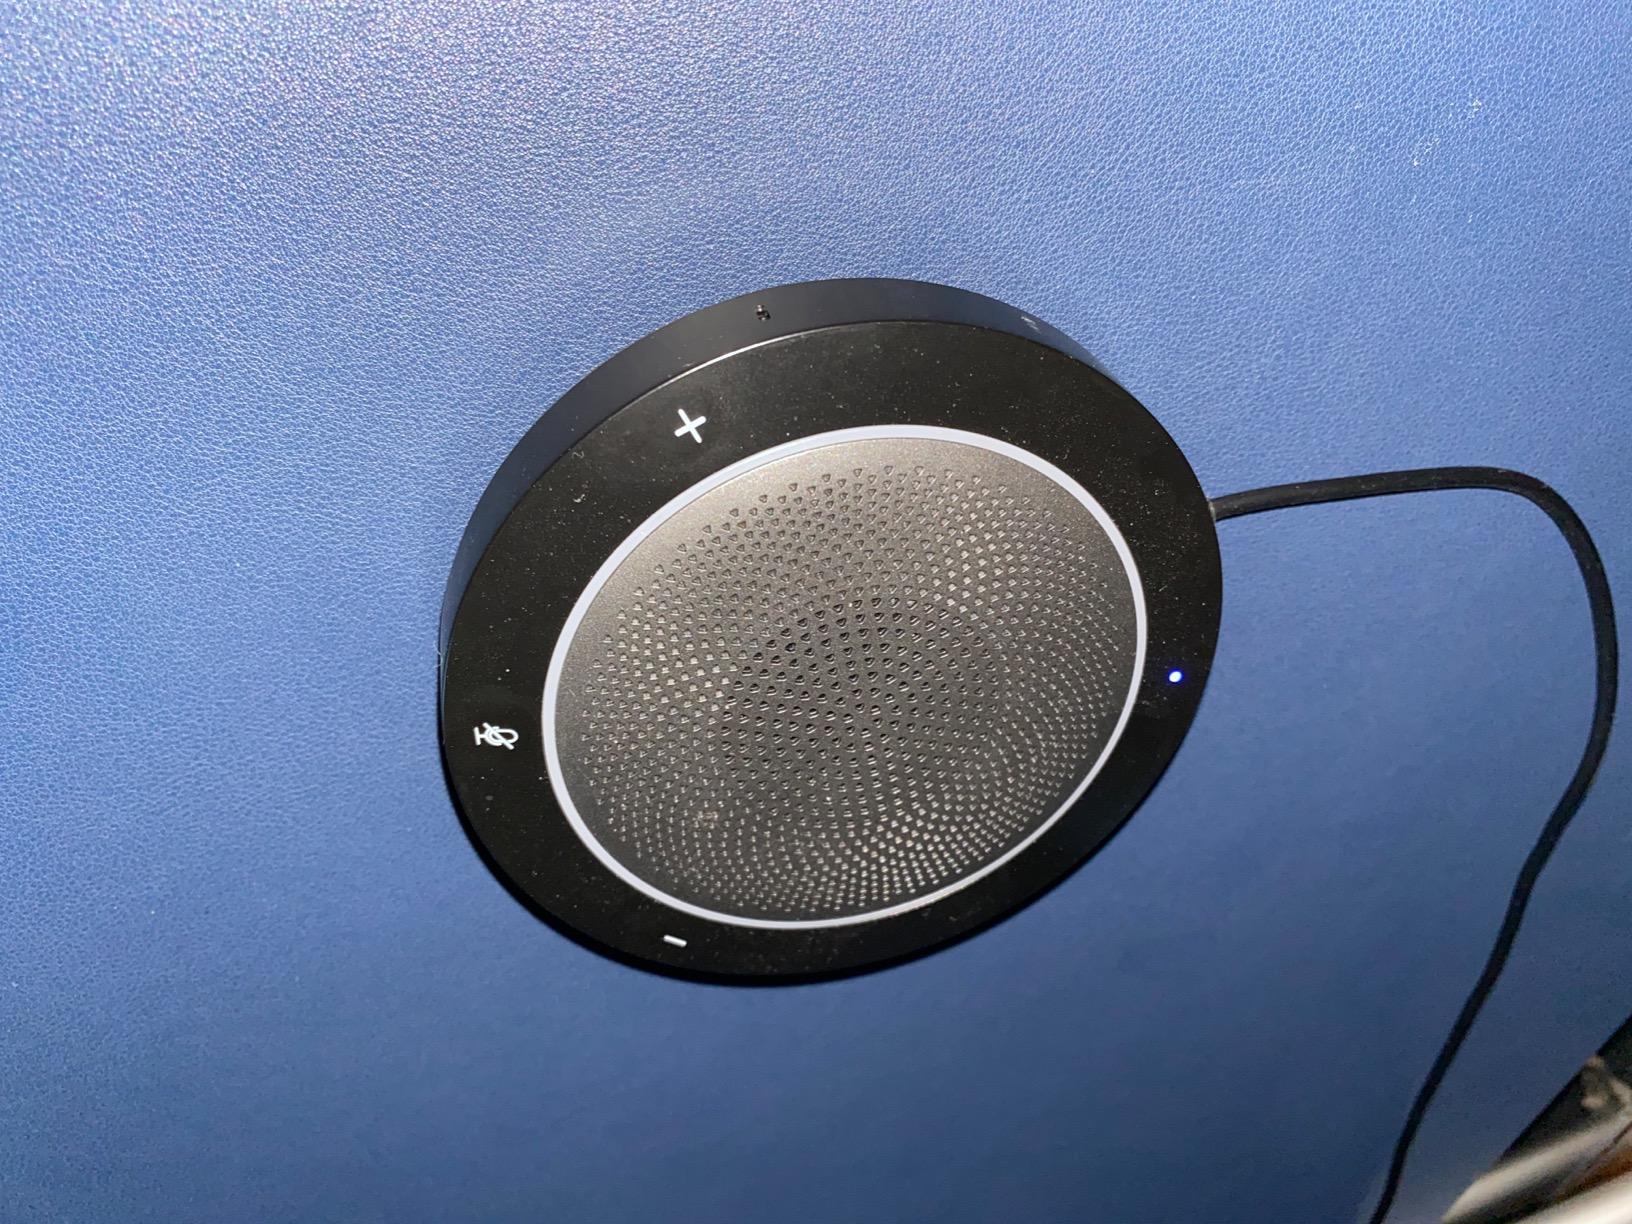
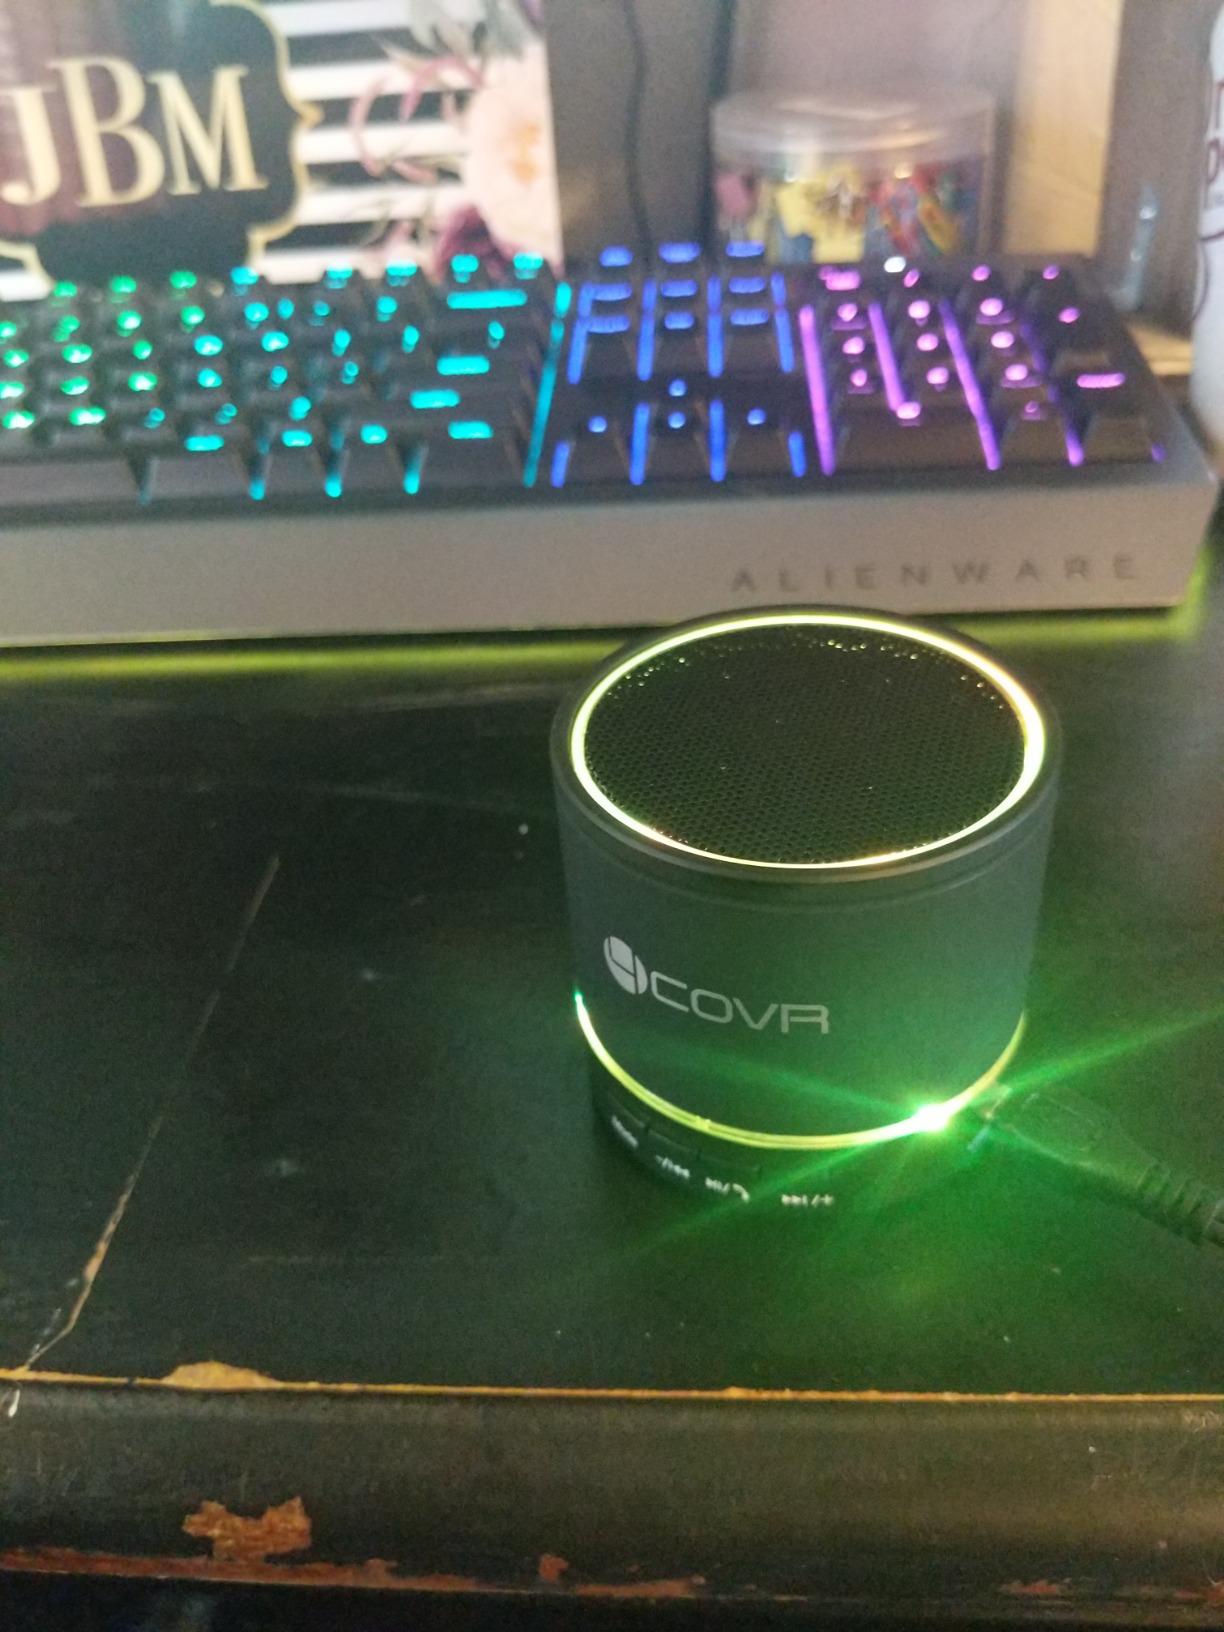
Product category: microphone
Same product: no